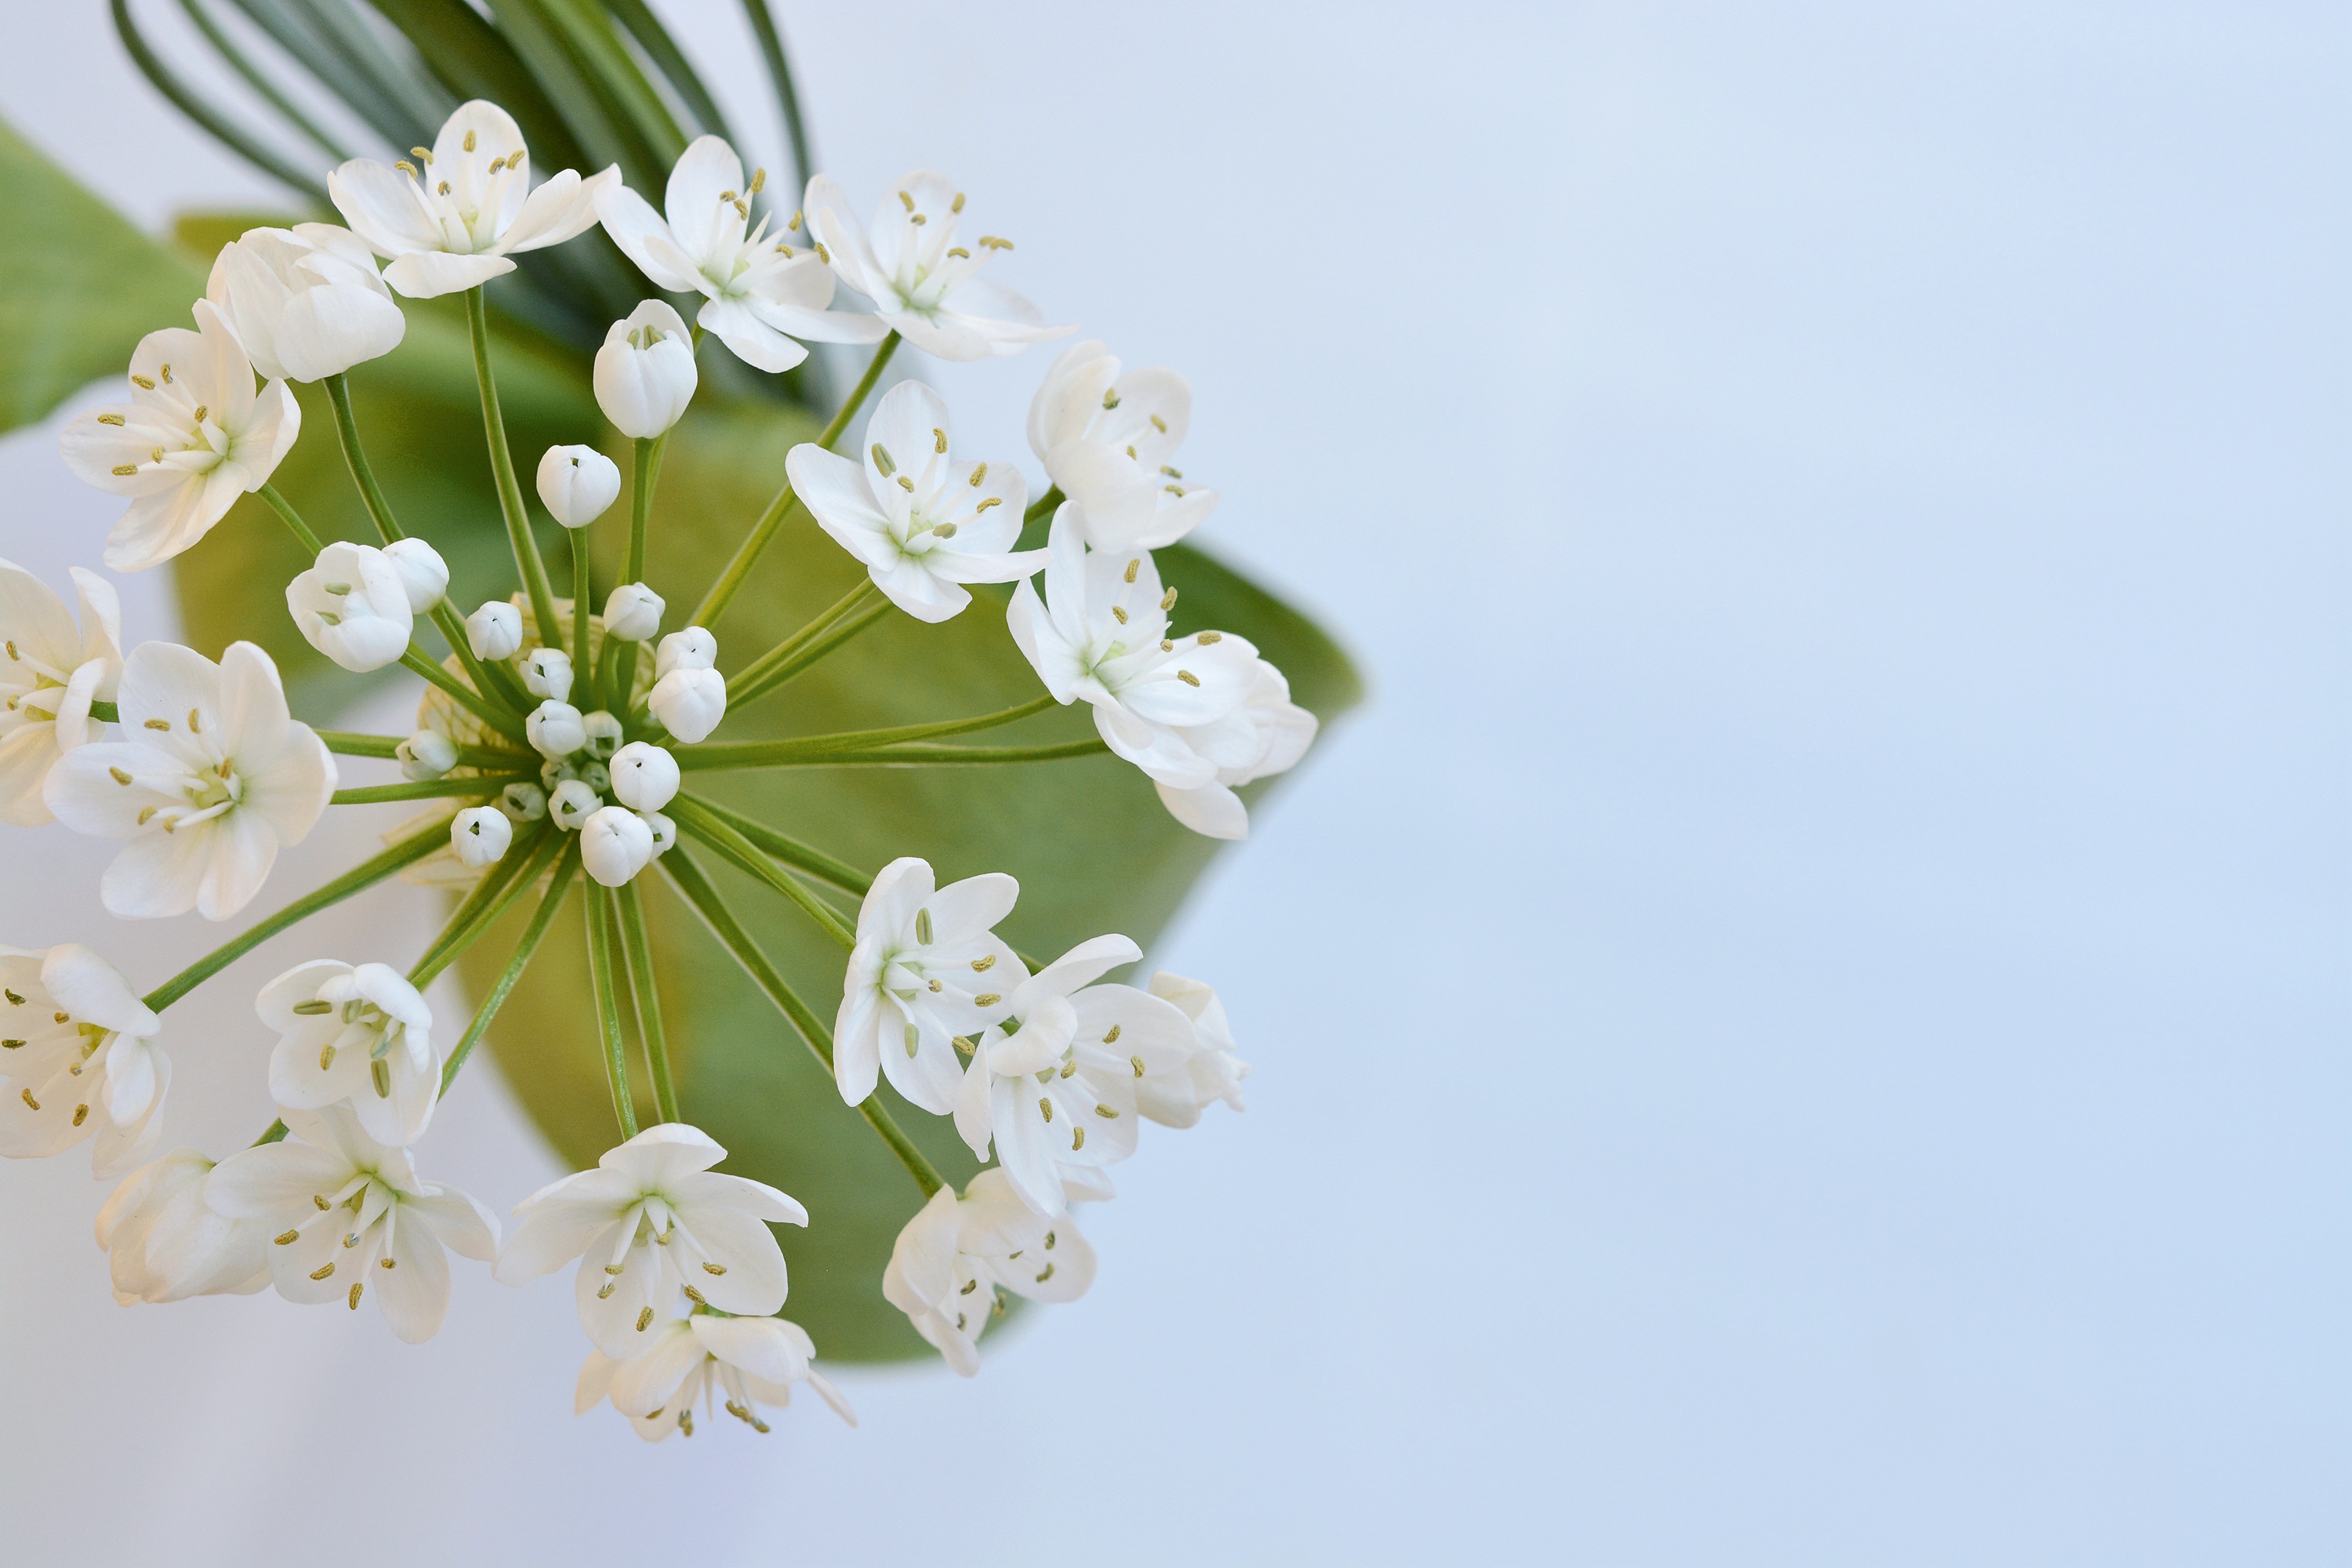
branch, blossom, plant, white, flower, petal, spring, produce, close, flora, white flower, flowers, close up, from above, text freedom, macro photography, white flowers, flowering plant, flower bouquet, leek flower, land plant